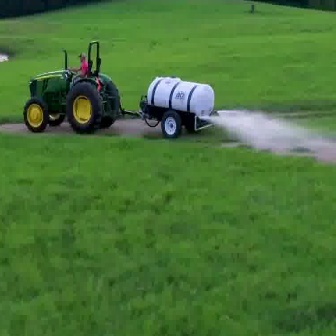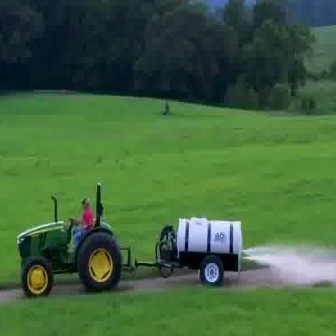
  Please identify the target specified by the bounding box [22,39,119,137] in the first image and locate it in the second image. Return the coordinates in [x_min,y_min,x_max,y_max] format.
Answer: [15,180,130,295]